Enric Mas

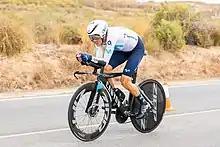
Mas at the 2022 Vuelta a España

Mas started the 2022 Tour de France as the leader for Team Movistar. He was forced to withdraw before stage 19 due to testing positive for COVID-19. Before his withdrawal, Mas was in 11th place in the general classification.